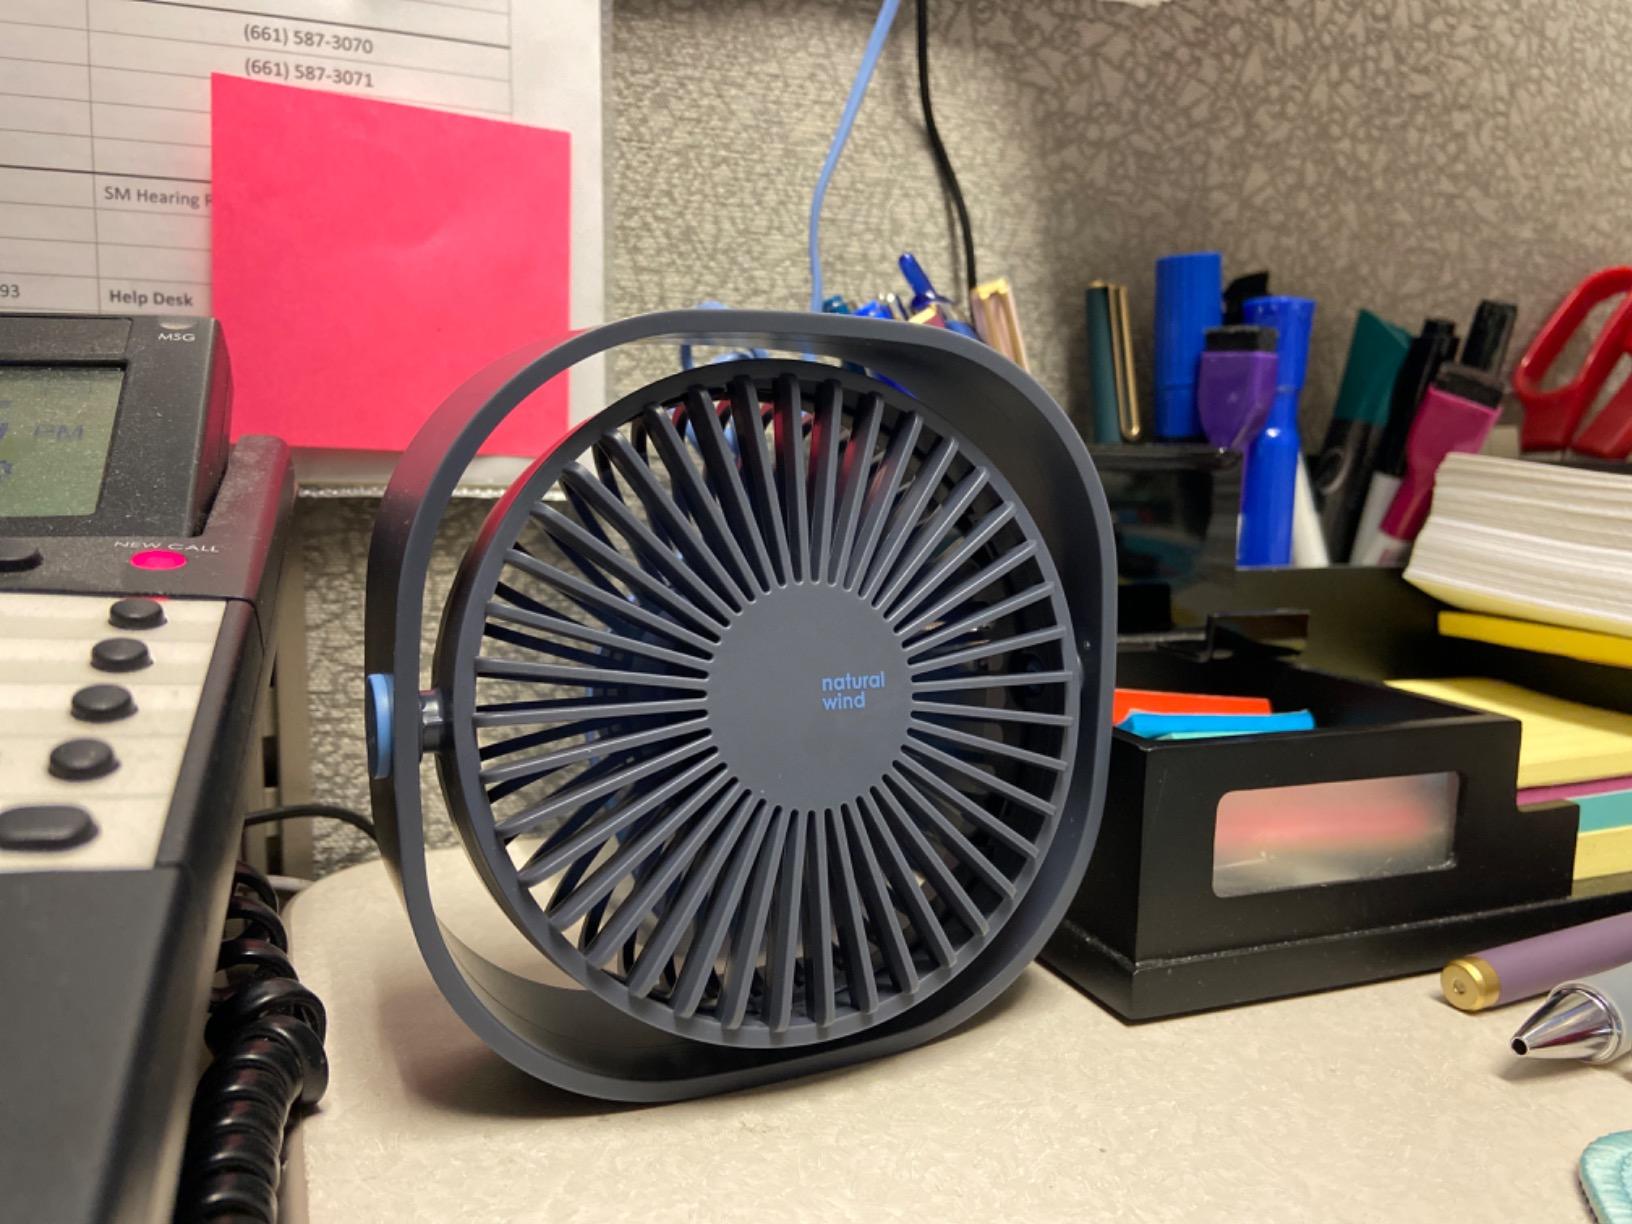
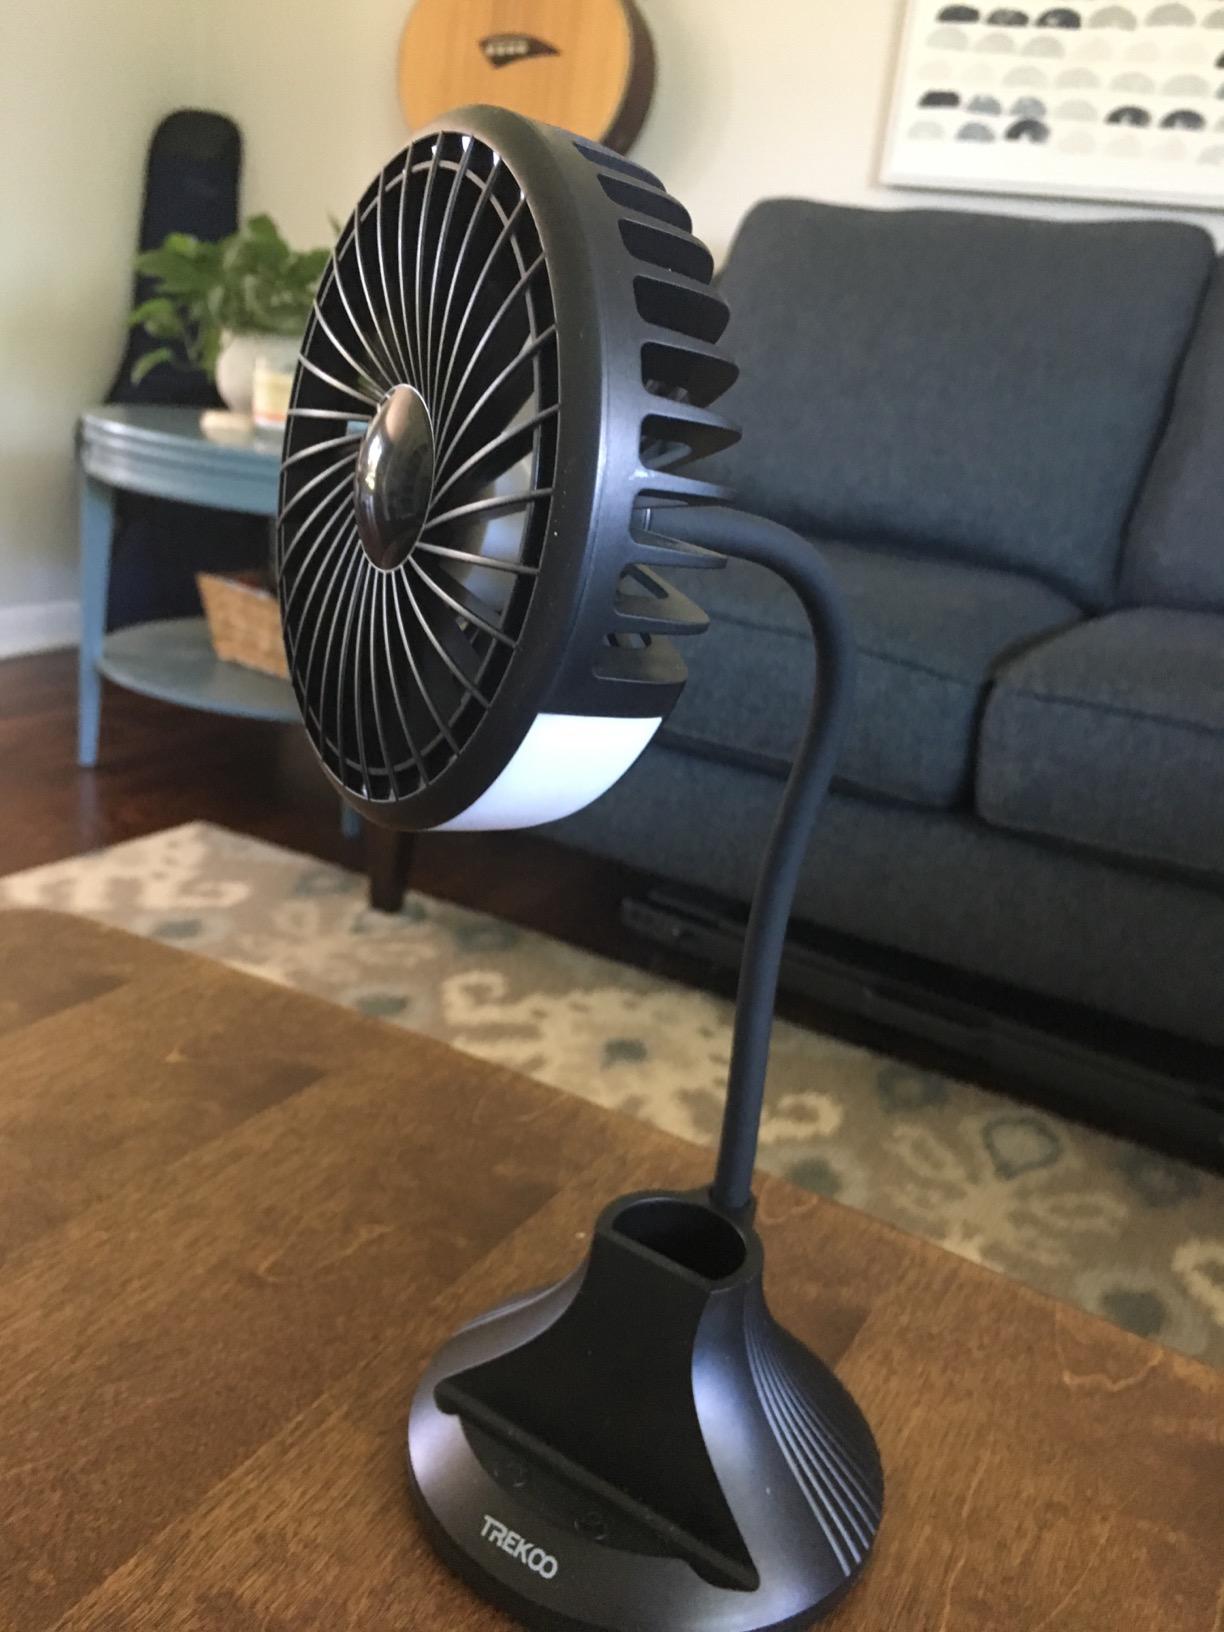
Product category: fan
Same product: no